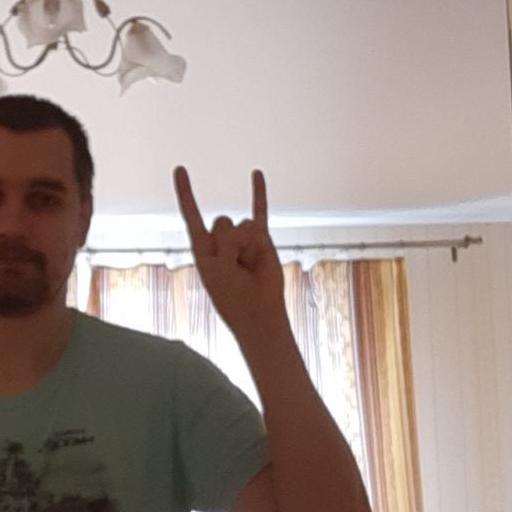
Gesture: rock